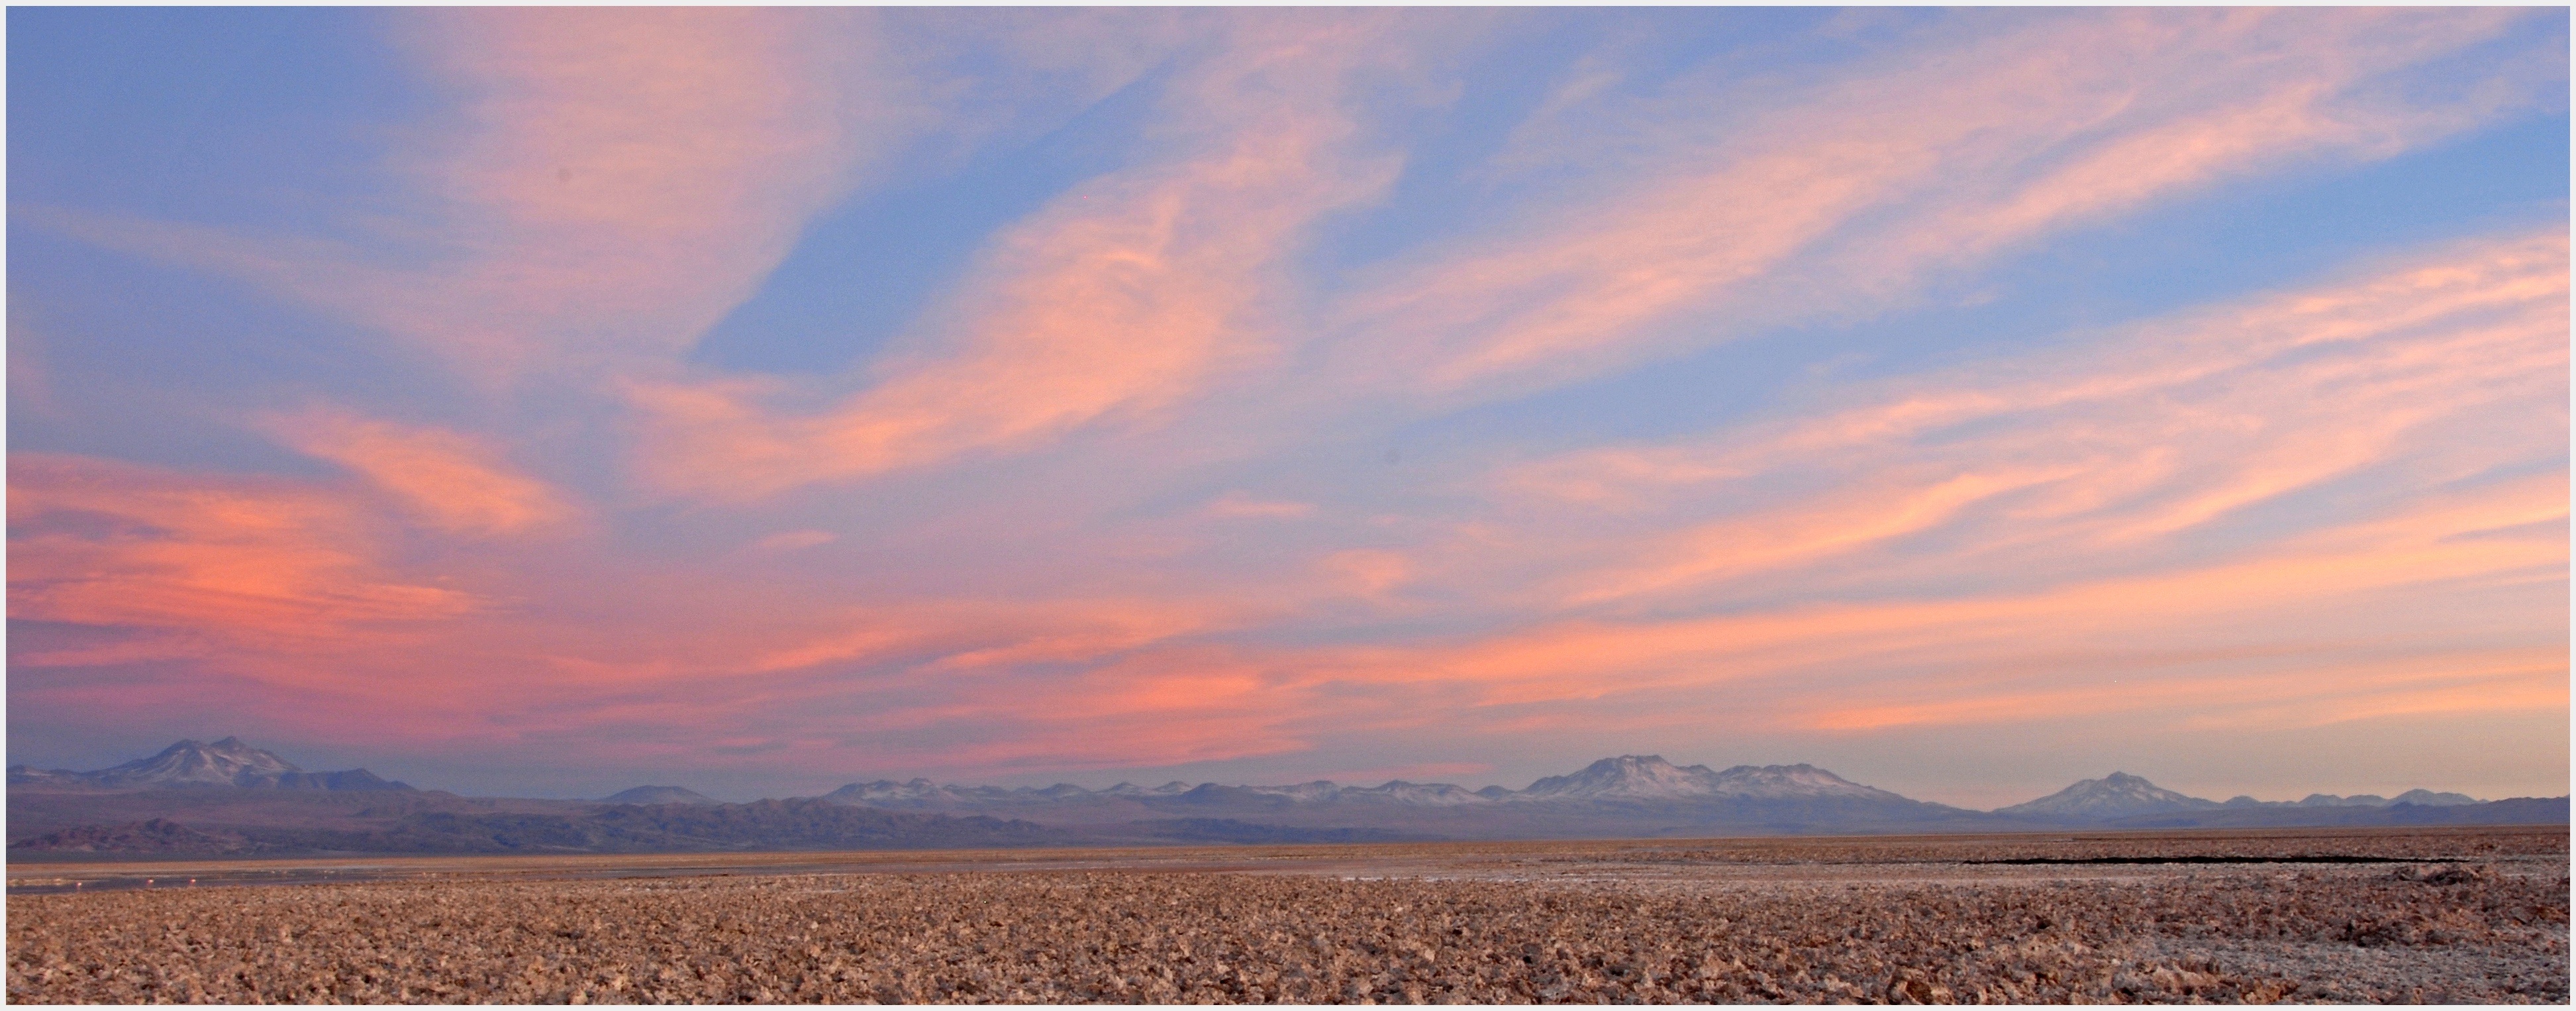
landscape, horizon, cloud, sky, sunrise, sunset, field, prairie, sunlight, morning, dawn, dusk, evening, agriculture, lighting, plain, chile, grassland, plateau, atacama, afterglow, steppe, natural environment, grass family